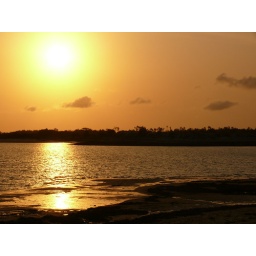
golden sunset over water at serangan island (no more) .....